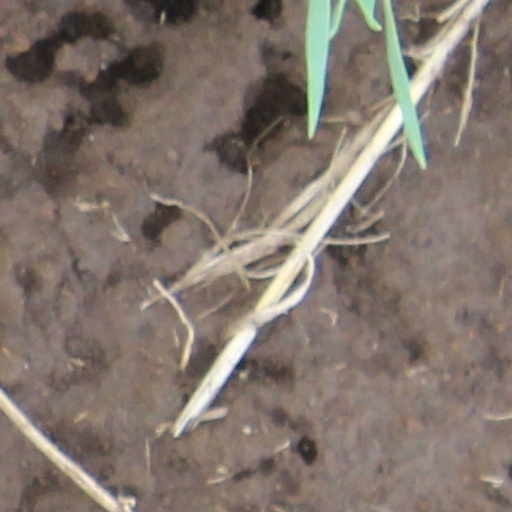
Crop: wheat